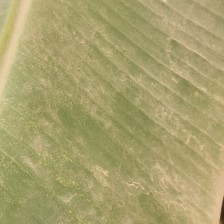
Label: healthy